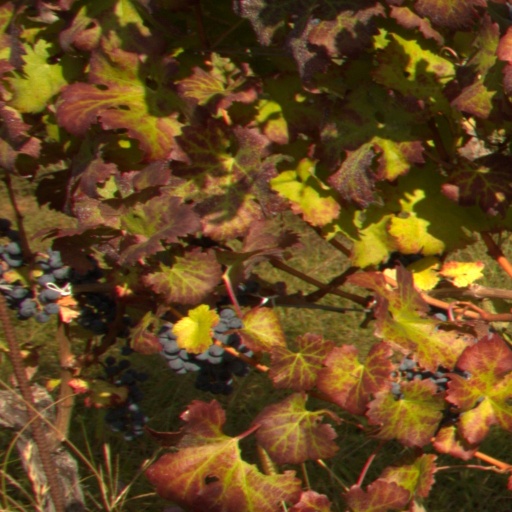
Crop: grape